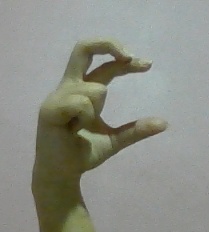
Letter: thal